Bomb$hell Grenade

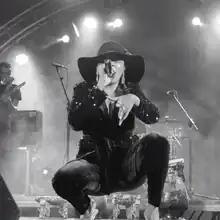

Bwalya Sophie Chibesakunda (born 31 December 1987), better known by her stage name Bombshell Grenade which is written as Bomb$hell Grenade or simply Bombshell, is a Zambian rapper, singer, actress and the 2021 AFRIMMA Best Female Rapper in Africa. She first gained public recognition after the release of her single "The Berg" featuring Jay Rox. Grenade subsequently provided guest vocals for the Kaladoshas song "They Don't Know".